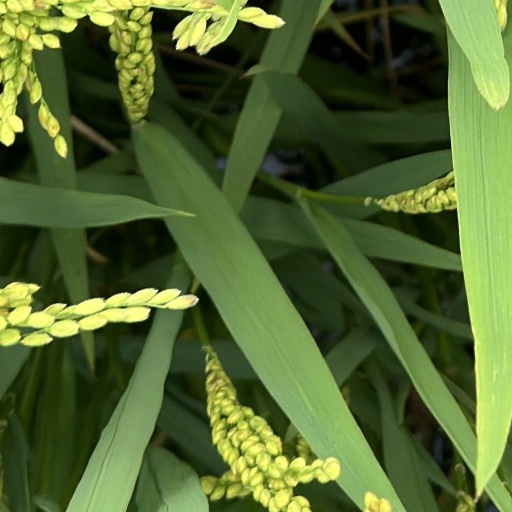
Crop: rice